Tilapia

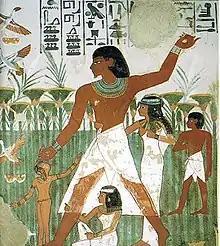
The Tomb of Nakht, from 1500 BC, contains a tilapia hieroglyph just above and to the right of the head of the central tall figure.

The aquaculture of Nile tilapia dates from Ancient Egypt, where it was represented by the hieroglyph K1, of the Gardiner list: 𓆛.